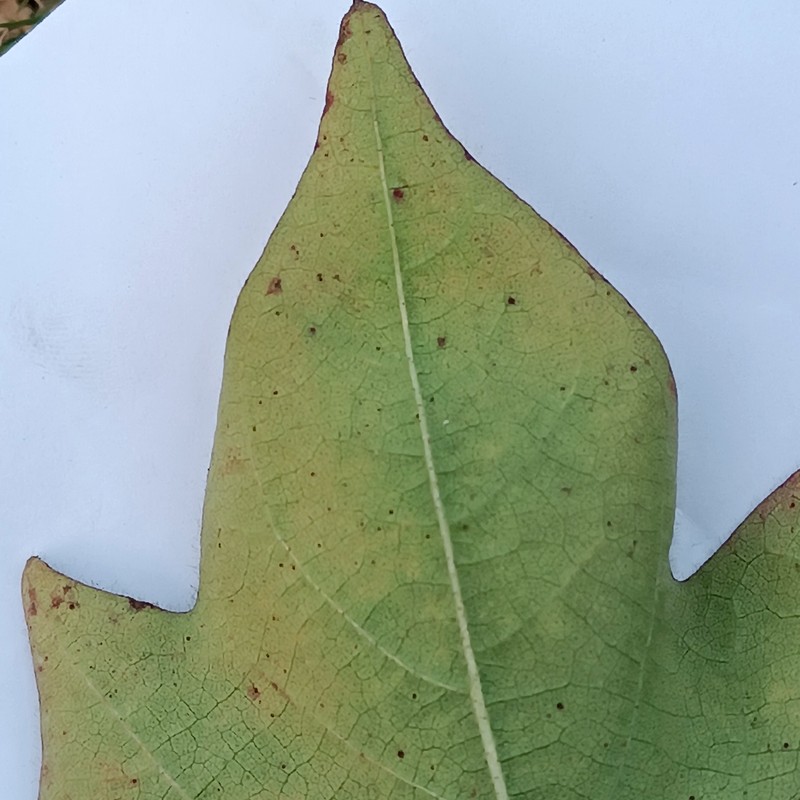
Label: Leaf Redding